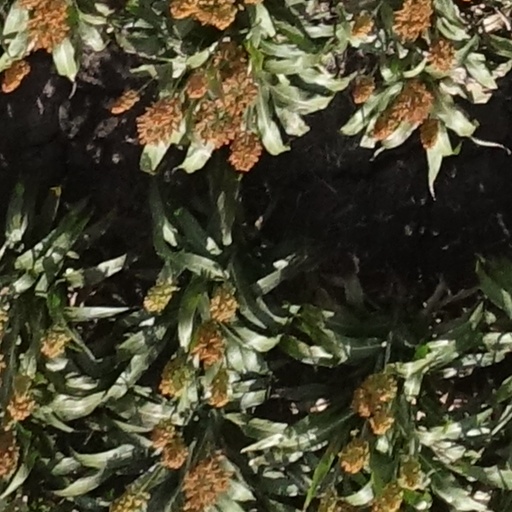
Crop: sorghum